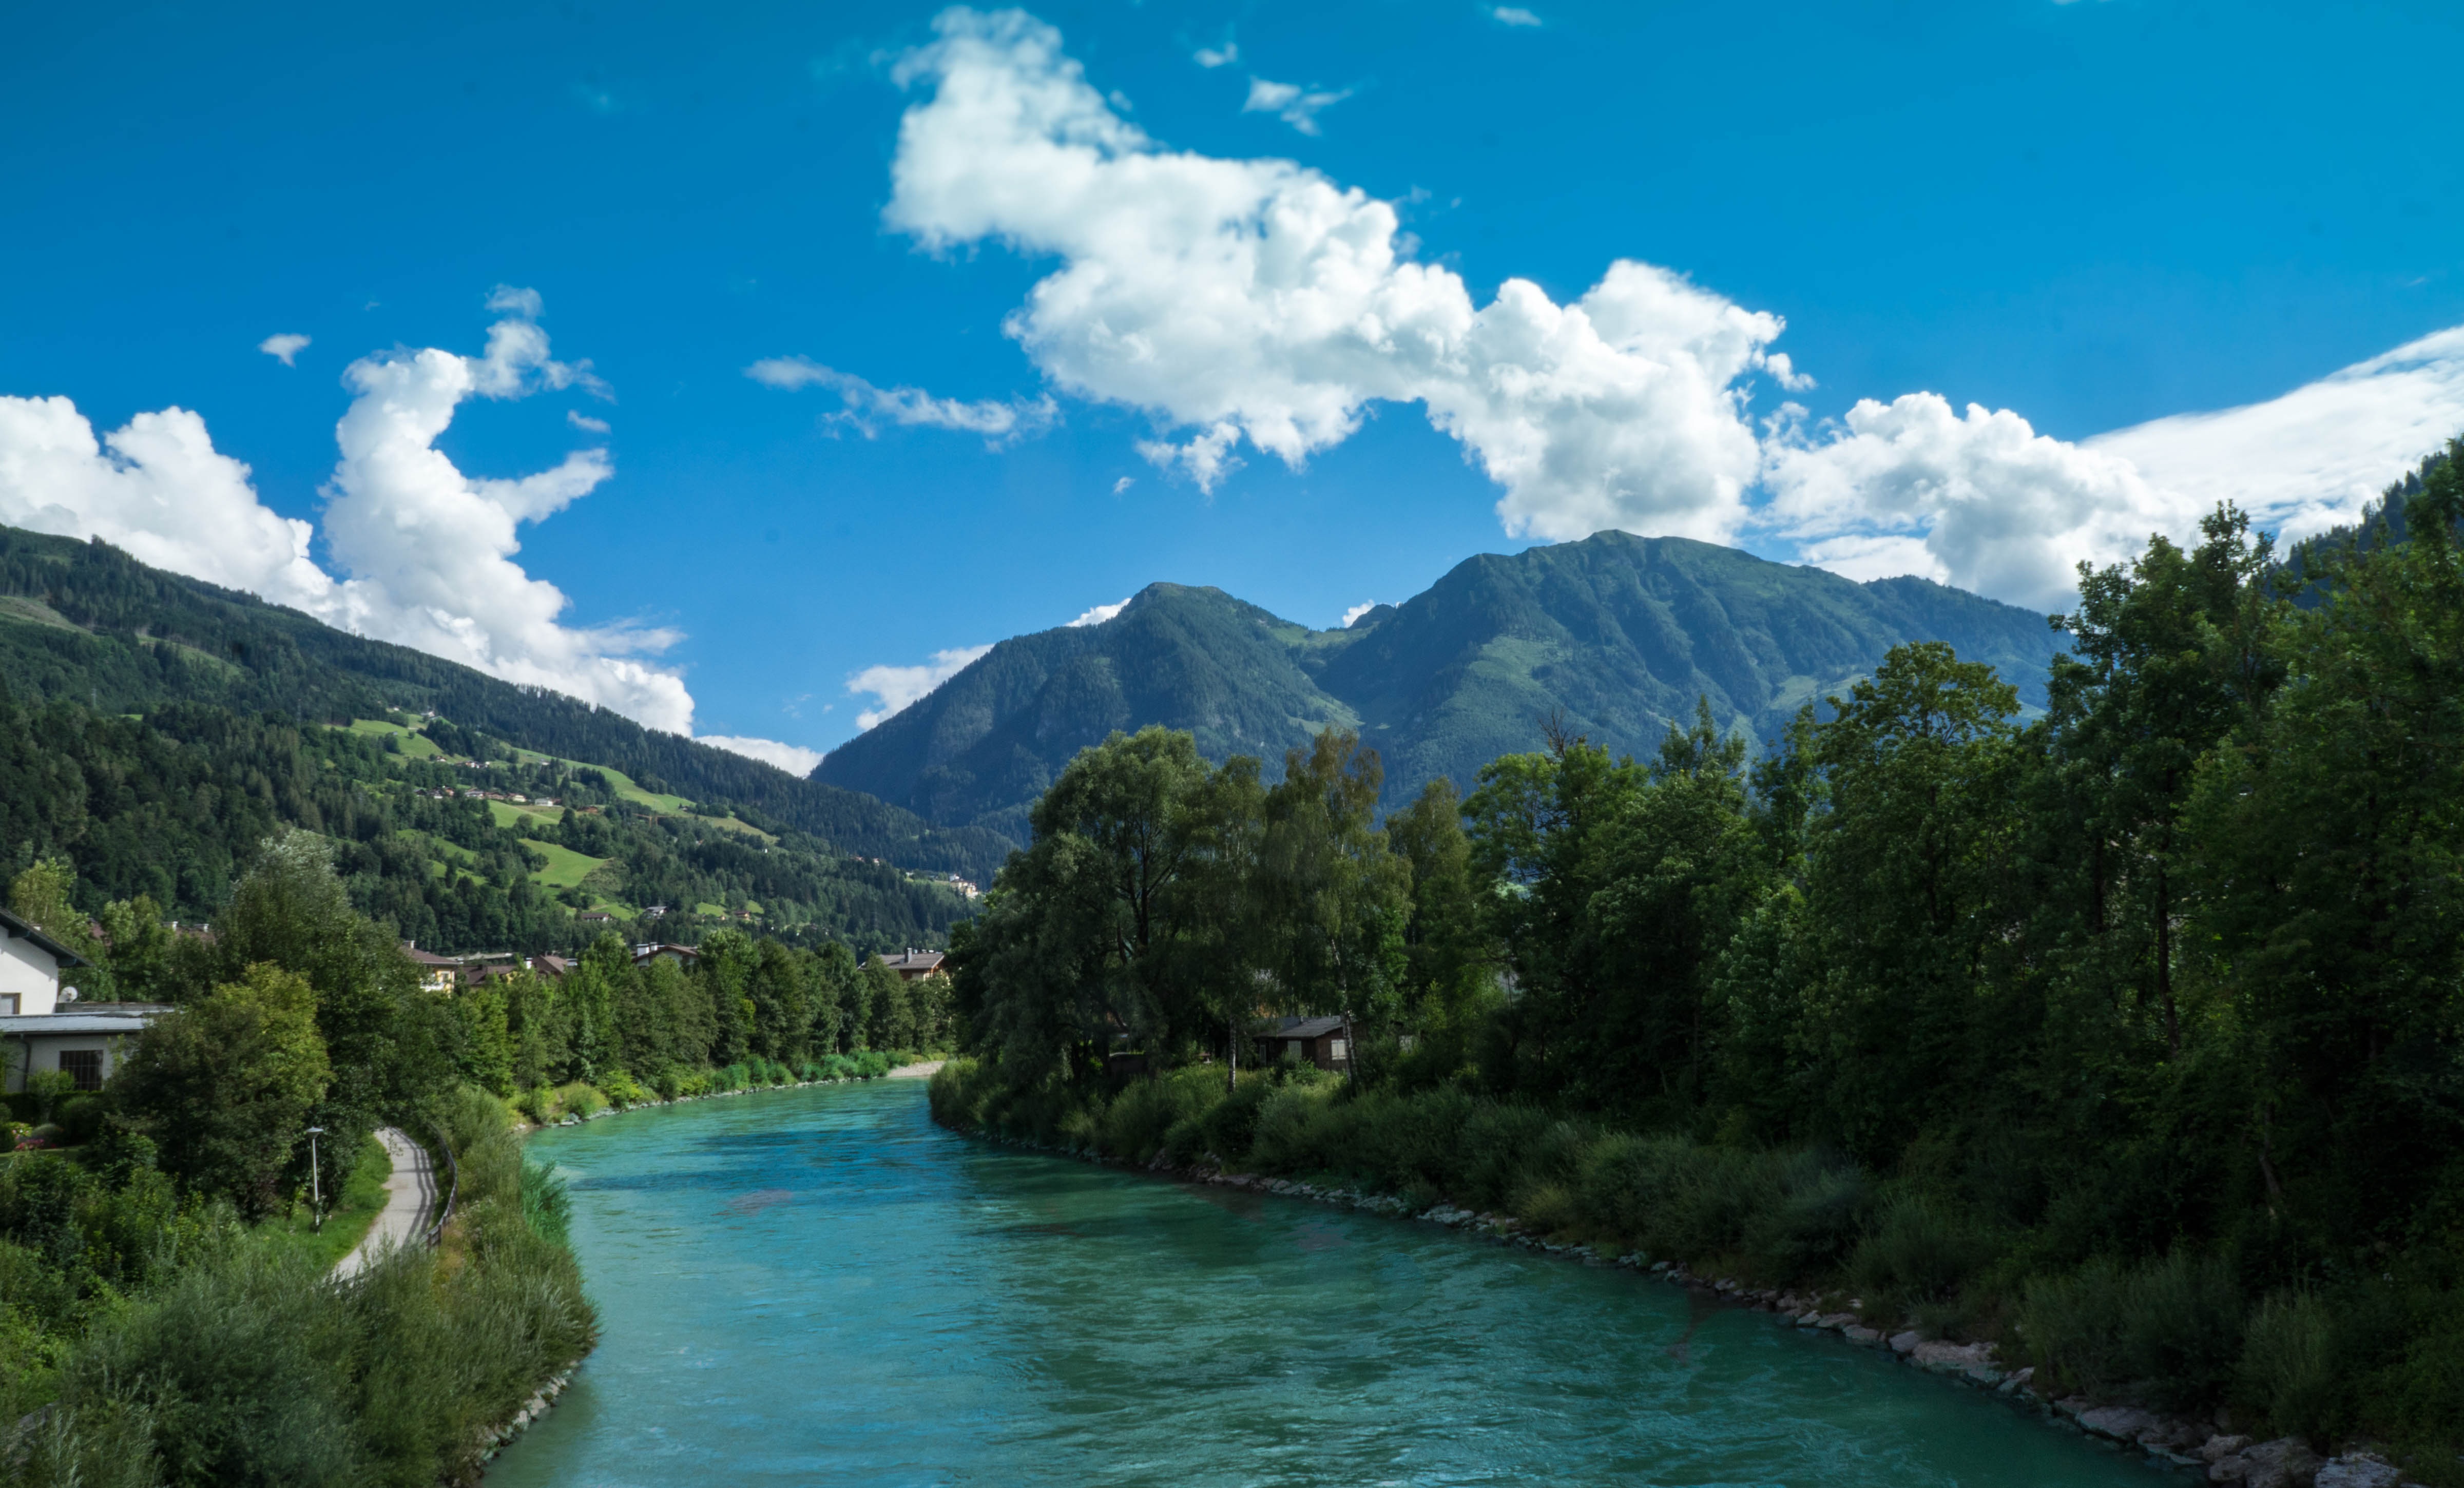
landscape, water, nature, mountain, lake, river, valley, mountain range, summer, europe, fjord, national park, austria, mountains, alps, beautiful, loch, ecosystem, landform, st johann, geographical feature, mountainous landforms